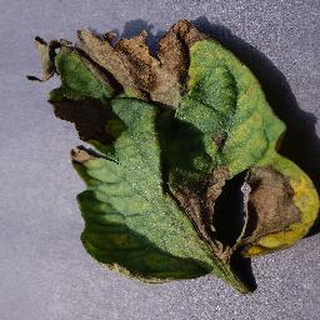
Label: tomato_late_blight